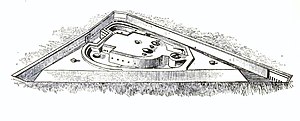
Belejringen af Antwerpen / Slaget / Tyske angreb
Trekantet Brialmont fort, 1914
Belejringen af Antwerpen var et slag mellem tyske og Belgiske, britiske og franske arméer omkring den befæstede by Antwerpen under 1. verdenskrig. Tyske tropper belejrede en belgisk garnison af fæstningstropper, den belgiske feltarmé og den britiske Royal Naval Division i Antwerpen området efter den tyske invasion af Belgien i august 1914. Byen, som var omgivet af forter, der blev kaldt den nationale skanse, blev belejret i syd og øst af tyske styrker. De belgiske styrker i Antwerpen gennemførte tre udfald i slutningen af september og begyndelsen af oktober, hvilket forstyrrede tyske planer om at sende tropper til frankrig, hvor der var brug for forstærkninger til at imødegå de franske arméer og det British Expeditionary Force.